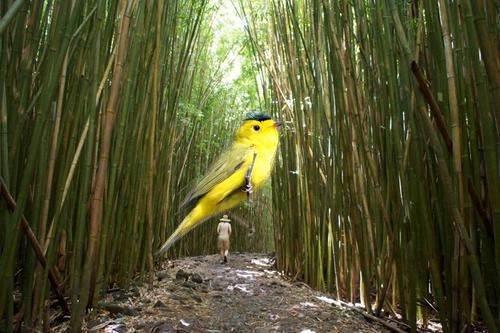
Bird species: Wilson_Warbler
Bird type: landbird
Background: land